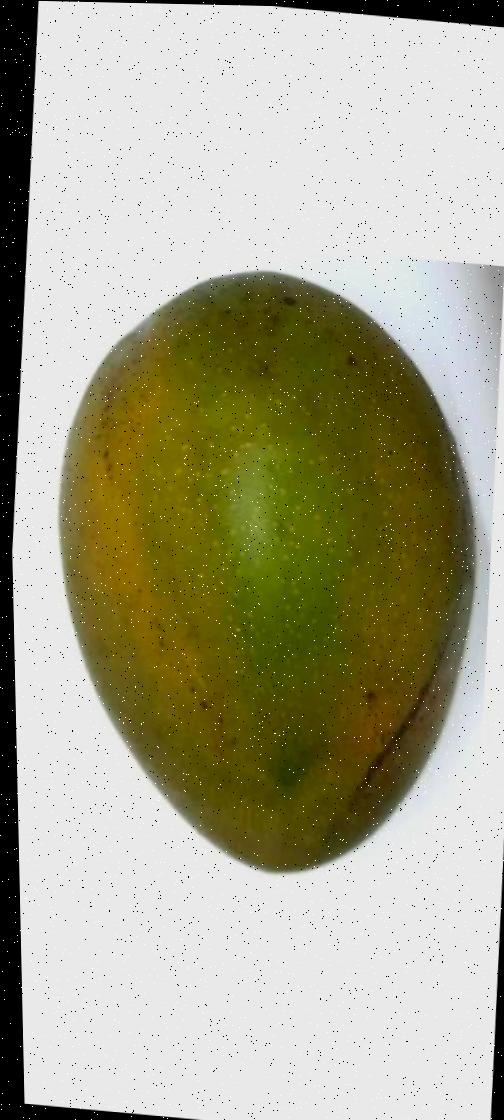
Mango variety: Bari-4